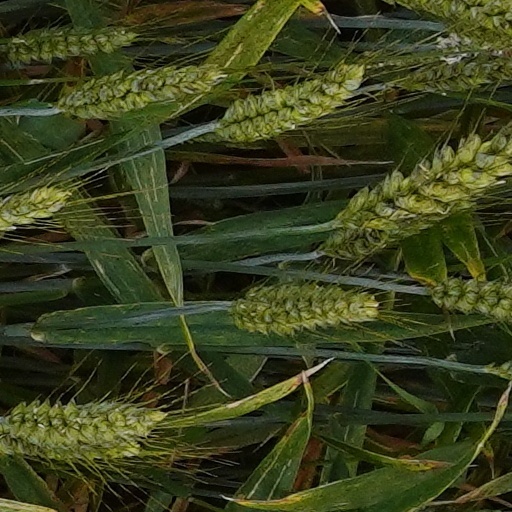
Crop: wheat